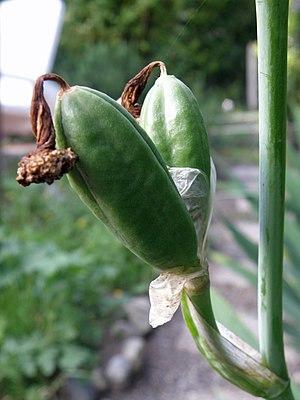
Fruits d'un iris
L’Iris est un genre de plantes vivaces à rhizomes ou à bulbes de la famille des Iridacées. Le genre Iris contient 210 espèces et d'innombrables variétés horticoles. On trouve souvent dans les jardins des Iris hybrides horticoles appelés à tort Iris germaniques.